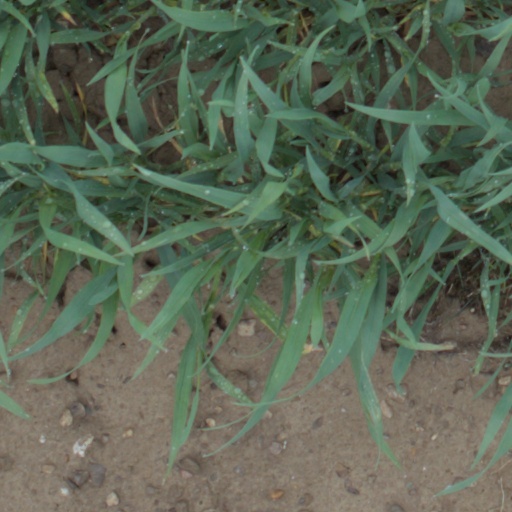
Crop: wheat